Titus Andronicus

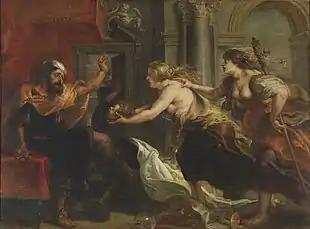
"Tereus Confronted with the Head of his Son Itylus" (1637) by Peter Paul Rubens

In his efforts to fashion general history into a specific fictional story, Shakespeare may have consulted the "Gesta Romanorum", a well known thirteenth-century collection of tales, legends, myths, and anecdotes written in Latin, which took figures and events from history and spun fictional tales around them. In Shakespeare's lifetime, a writer known for doing likewise was Matteo Bandello, who based his work on that of writers such as Giovanni Boccaccio and Geoffrey Chaucer, and who could have served as an indirect source for Shakespeare. So, too, could the first major English author to write in this style, William Painter, who borrowed from, amongst others, Herodotus, Plutarch, Aulus Gellius, Claudius Aelianus, Livy, Tacitus, Giovanni Battista Giraldi, and Bandello himself. However, it is also possible to determine more specific sources for the play. The primary source for the rape and mutilation of Lavinia, as well as Titus's subsequent revenge, is Ovid's "Metamorphoses", which is featured in the play itself when Lavinia uses it to help explain to Titus and Marcus what happened to her.